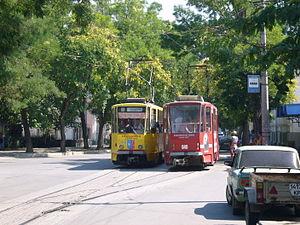
Le tramway d'Eupatoria est le réseau de tramways de la ville d'Eupatoria, ville portuaire de la République autonome de Crimée, en Ukraine. Le réseau est composé de quatre lignes. Sa première ligne a été mise en service en 1914.